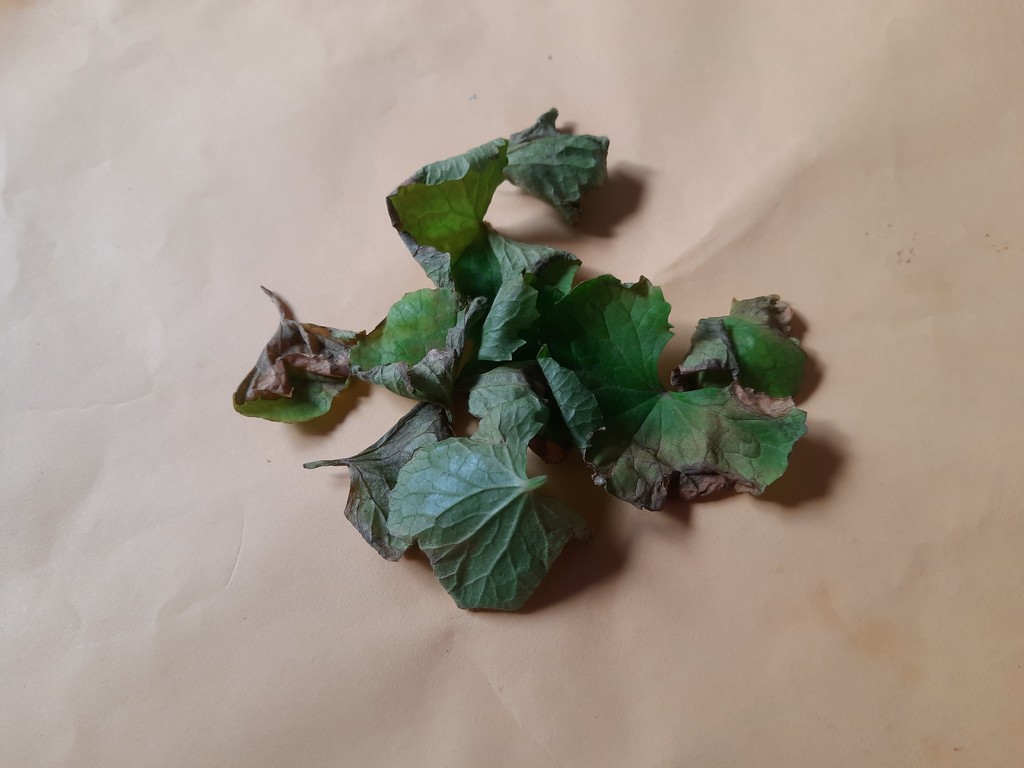
Label: Unhealthy